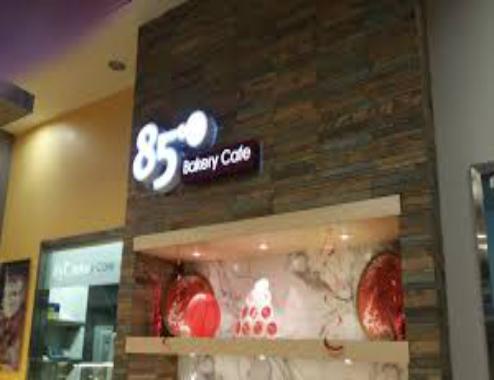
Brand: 85C Bakery Cafe
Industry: Food